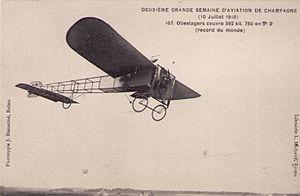
Jan Olieslagers concurent 56 à la Seconde grande semaine de l'aviation de Champagne.
La Grande Semaine d'aviation de la Champagne était un rendez-vous international aérien qui eut lieu la première fois en août 1909 sur la commune de Bétheny au nord de Reims, qui sera plus tard la B.A. 112. Le premier rendez-vous international aérien avait eu lieu en juillet au champ d'aviation de la Brayelle près de Douai.